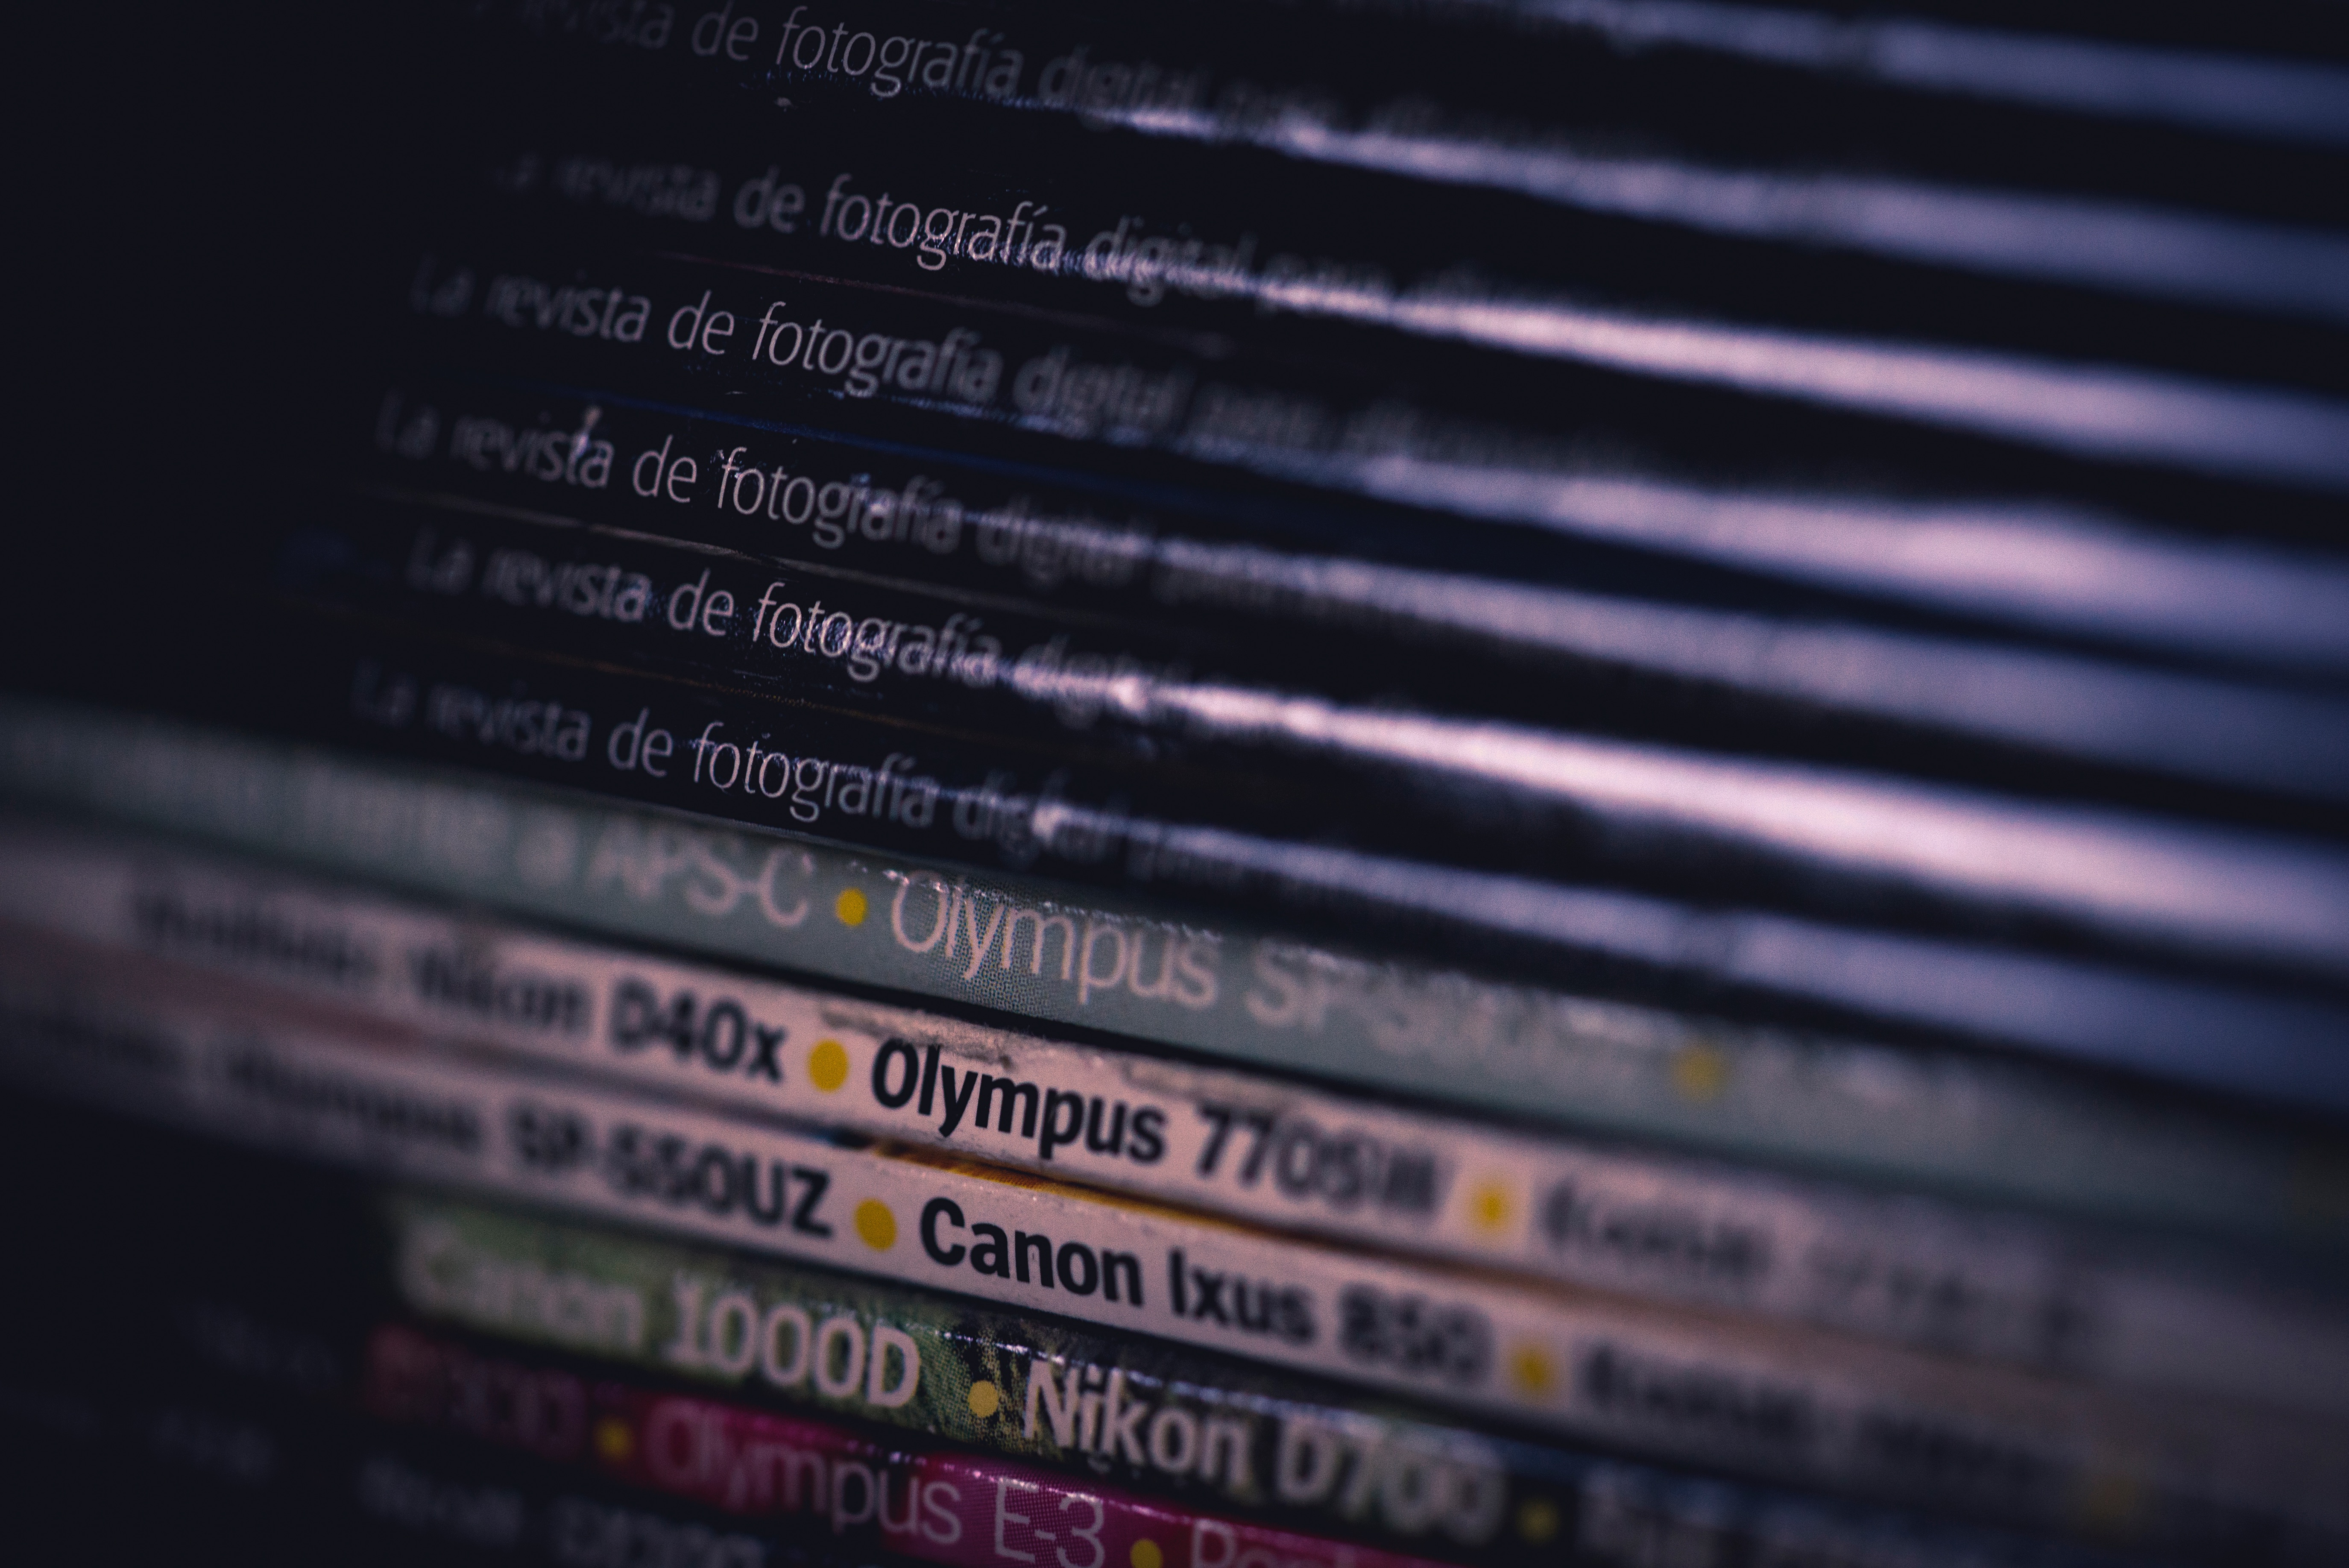
book, line, color, font, text, shape, screenshot, compact disc